Reformation in the Kingdom of Hungary

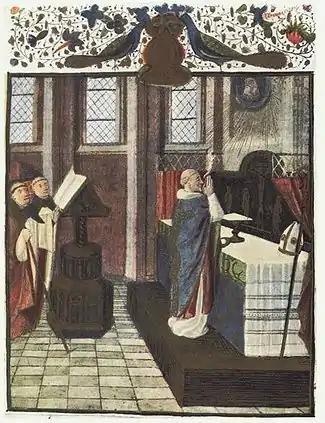
A bishop is celebrating the liturgy of Eucharist at the altar during the Mass.

Mass was the central element of devotional life in Western Christianity in the Late Middle Ages. During the ceremony, bread and wine were served to commemorate Jesus's Last Supper before his crucifixion. The 13th-century scholastic theologian, Thomas Aquinas, developed the idea of transubstantiation, stating that the substance of the bread and wine turned into the substance of the Body and Blood of Christ during the liturgy of Eucharist. Most faithful believed that prayers for the dead, indulgence grants from church authorities and works of mercy could shorten the afterlife sufferings of sinful people's souls. Laymen's desire to a godly way of life developed a contemplative method of piety around 1400. This "Devotio Moderna" enabled ordinary people to embrace the clerics' high standards without taking the holy orders. Those who challenged traditional doctrines had to face persecution by church authorities. People were also persecuted for witchcraft especially after late scholastic theologians developed the theoretical basis of the magicians' accusation not only of maleficium but also of idolatry.